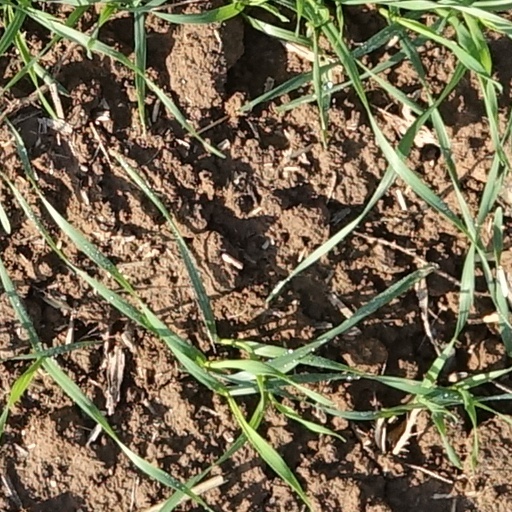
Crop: wheat